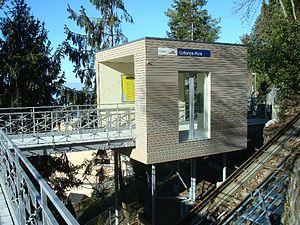
Le funiculaire Territet – Glion, construit en 1883, relie les hauteurs de Montreux aux rives du Léman.